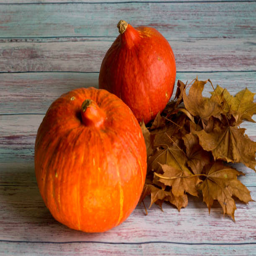
orange pumpkin and yellowed maple leaves against the painted wood